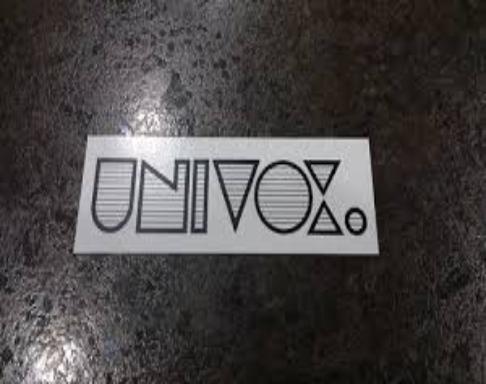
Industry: Electronic